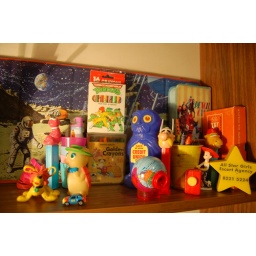
my desk in my bedroom